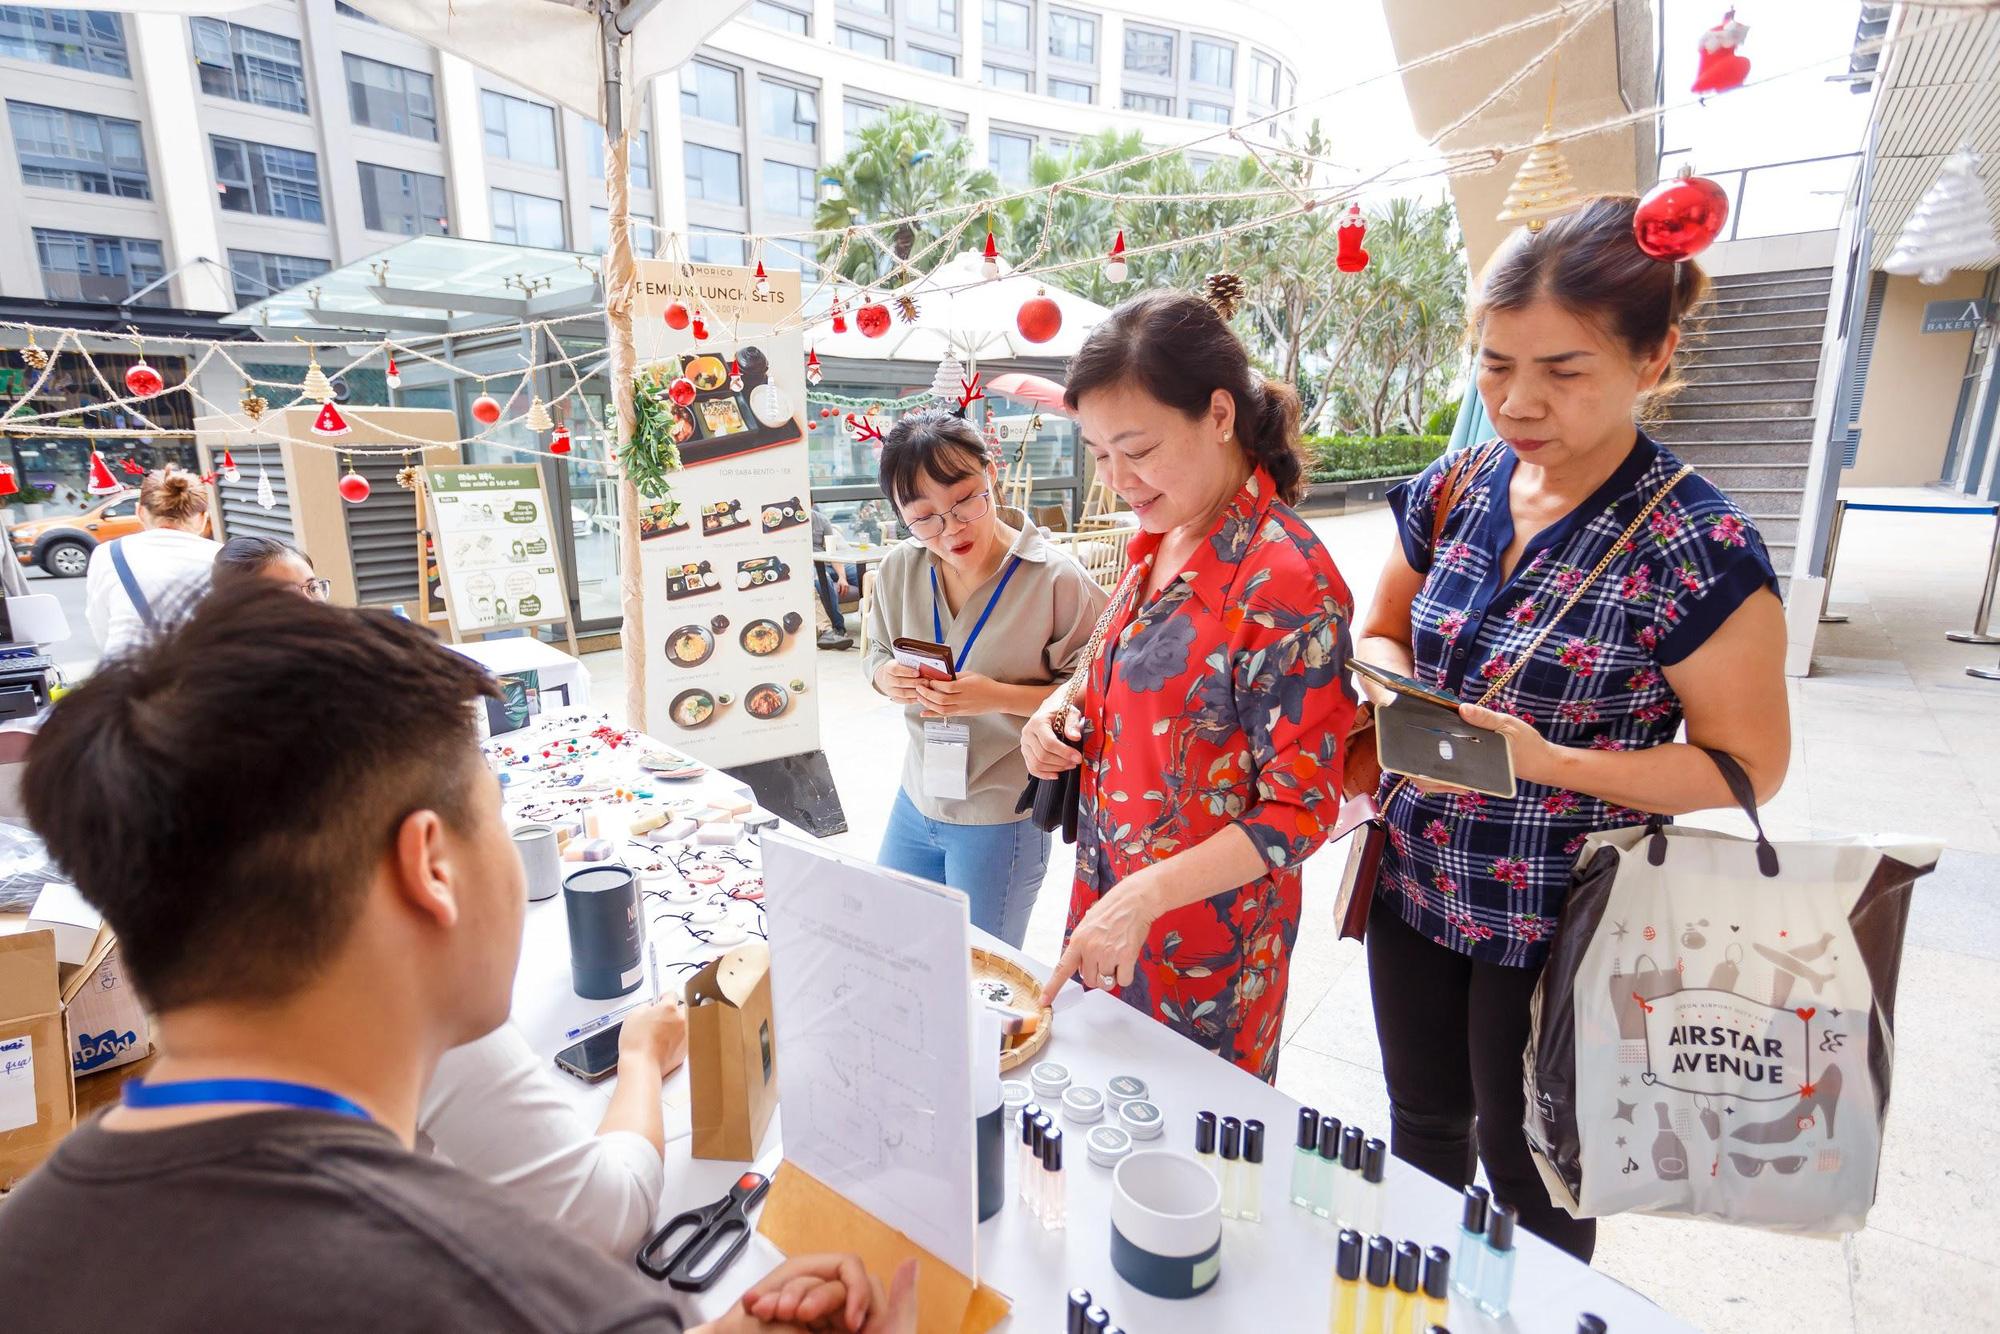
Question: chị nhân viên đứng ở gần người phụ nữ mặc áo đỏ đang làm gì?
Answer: đang tư vấn về sản phẩm